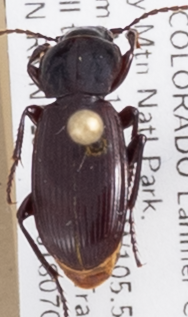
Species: Pterostichus restrictus
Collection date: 2018-07-09
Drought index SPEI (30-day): -0.71
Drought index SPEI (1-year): -1.01
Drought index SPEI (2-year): -0.71